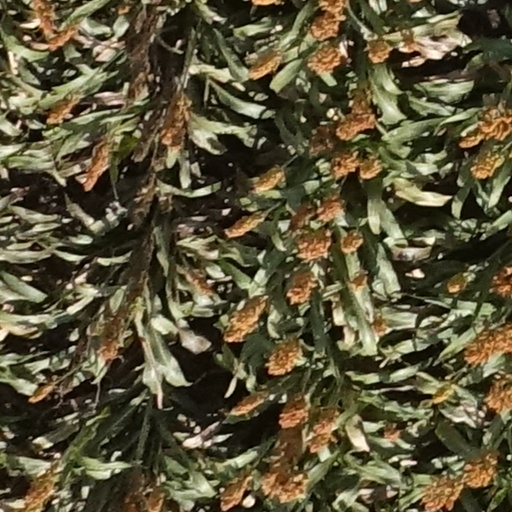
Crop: sorghum